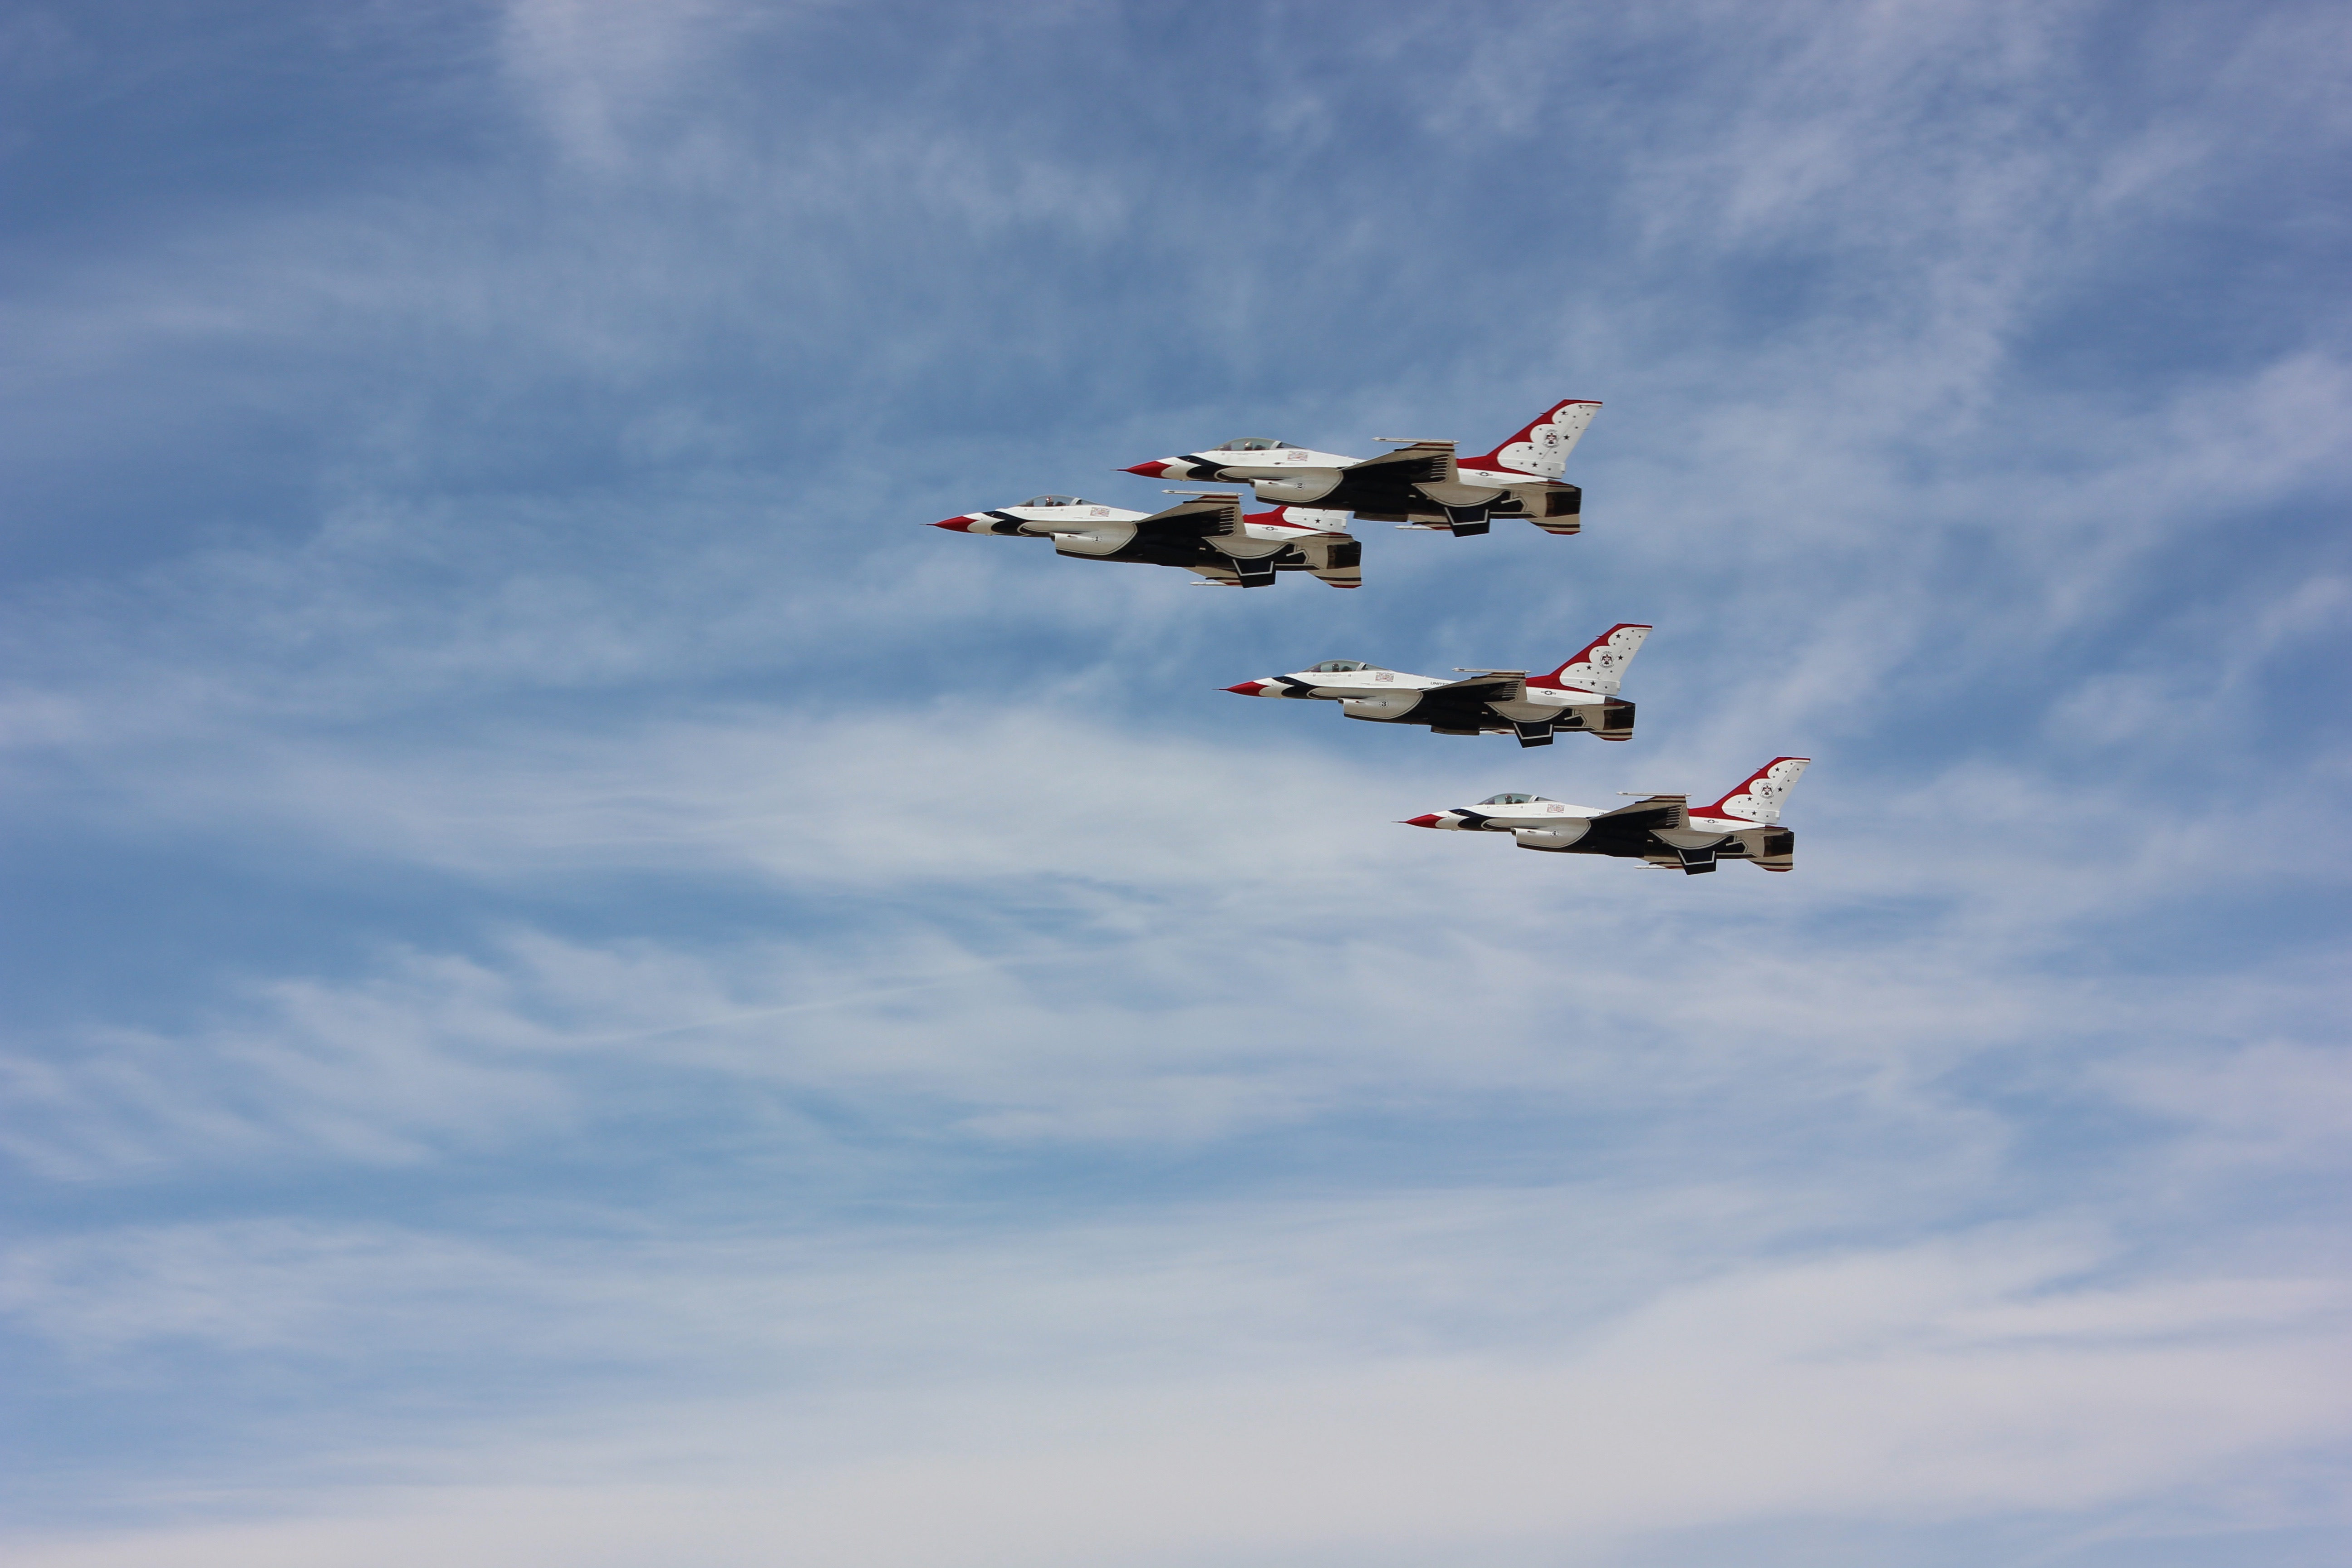
wing, sky, flying, airplane, aircraft, jet, vehicle, aviation, flight, takeoff, air show, air force, jet aircraft, aerobatics, fighter aircraft, military aircraft, atmosphere of earth, general aviation